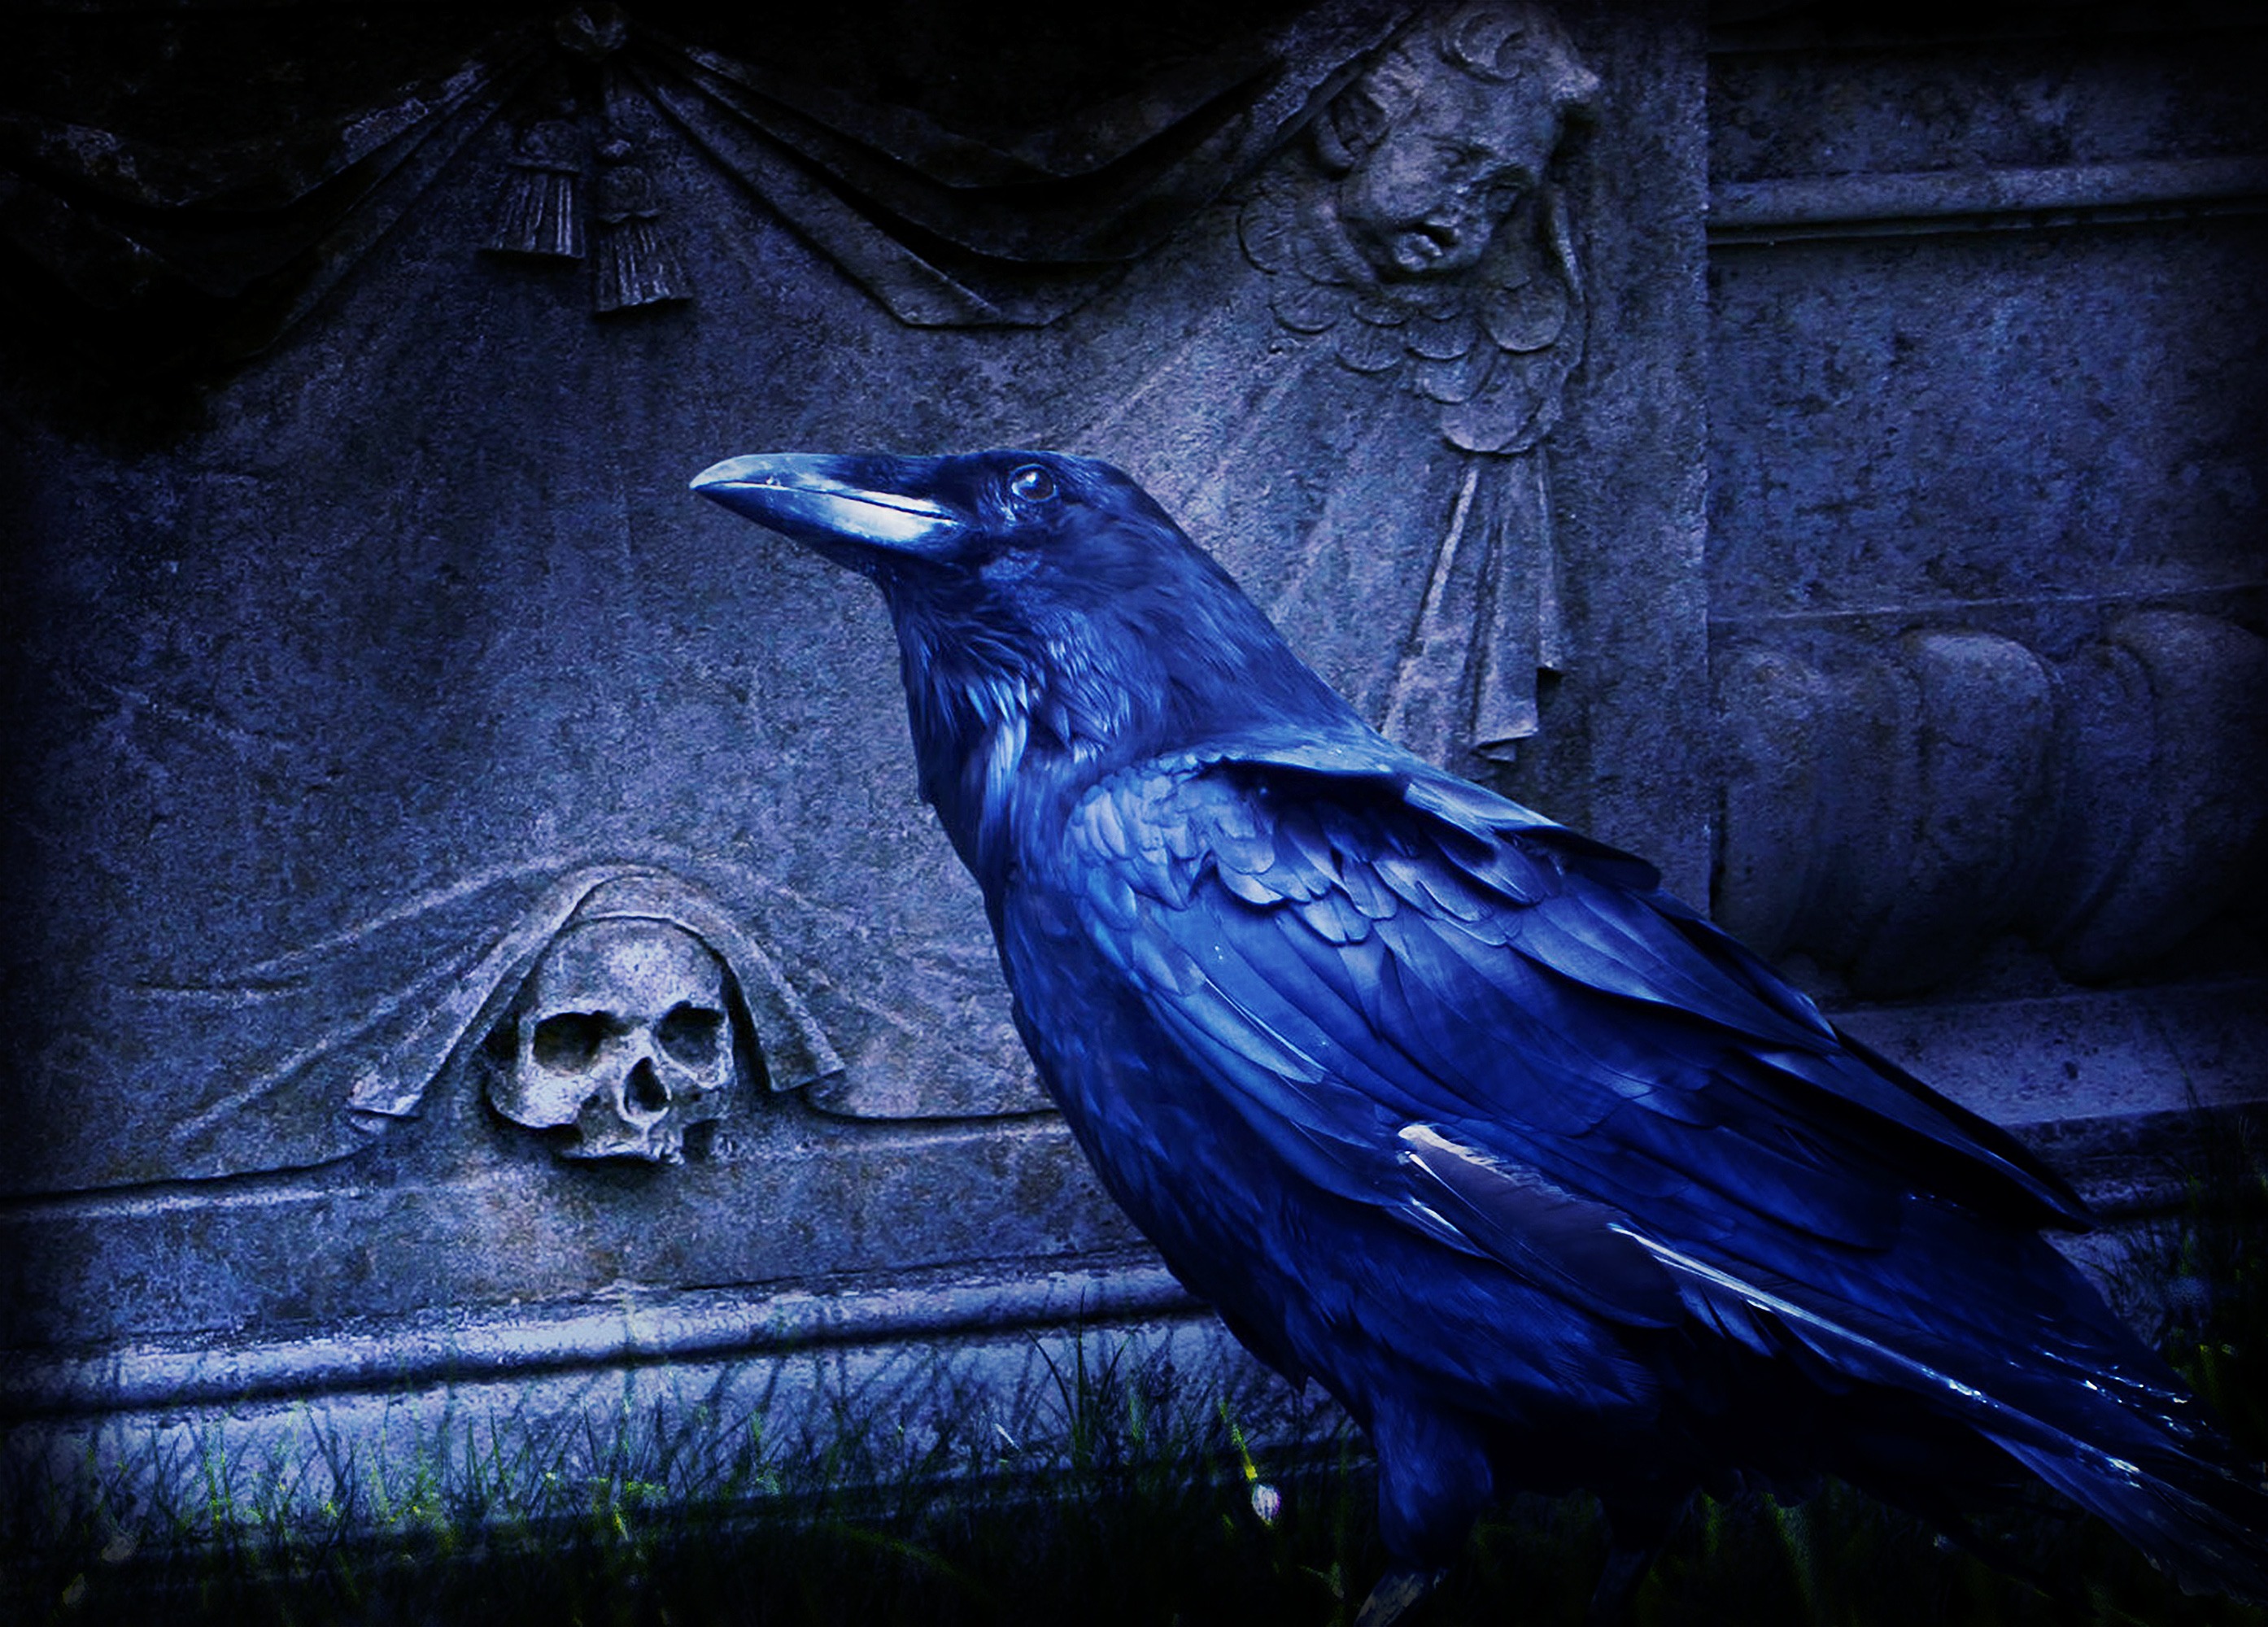
bird, wing, night, dark, darkness, blue, cemetery, crow, composing, raven, computer wallpaper, perching bird, crow like bird